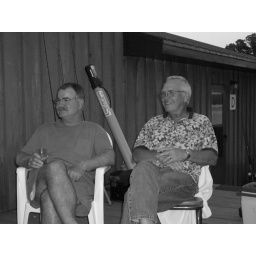
mike and gary in black and white